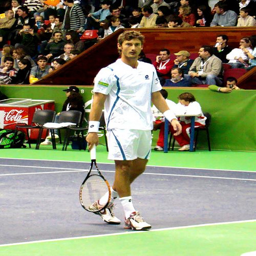
The man walks on the tennis court in front of the audience.
The tennis player has stepped on the court.
a male tennis player on a tennis court.
He is confident that he will win the tournament.
a tennis player walking off the court